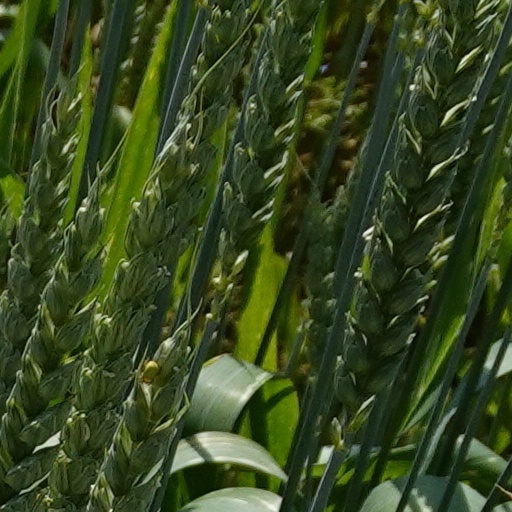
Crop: wheat